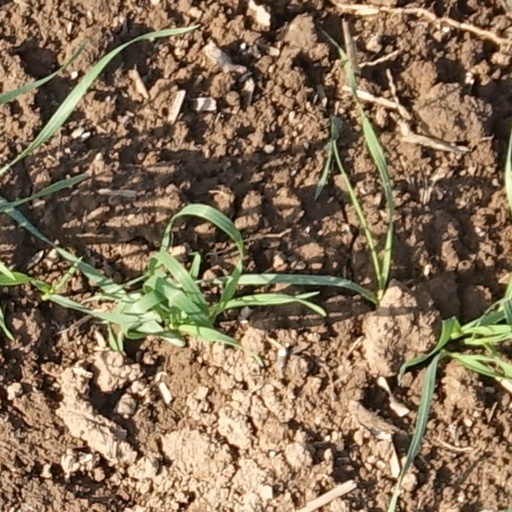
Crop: wheat